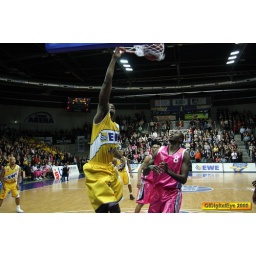
oldenburg ewe baskets vs bonn foto by OlDigitalEye 2009 01 31 7881_2